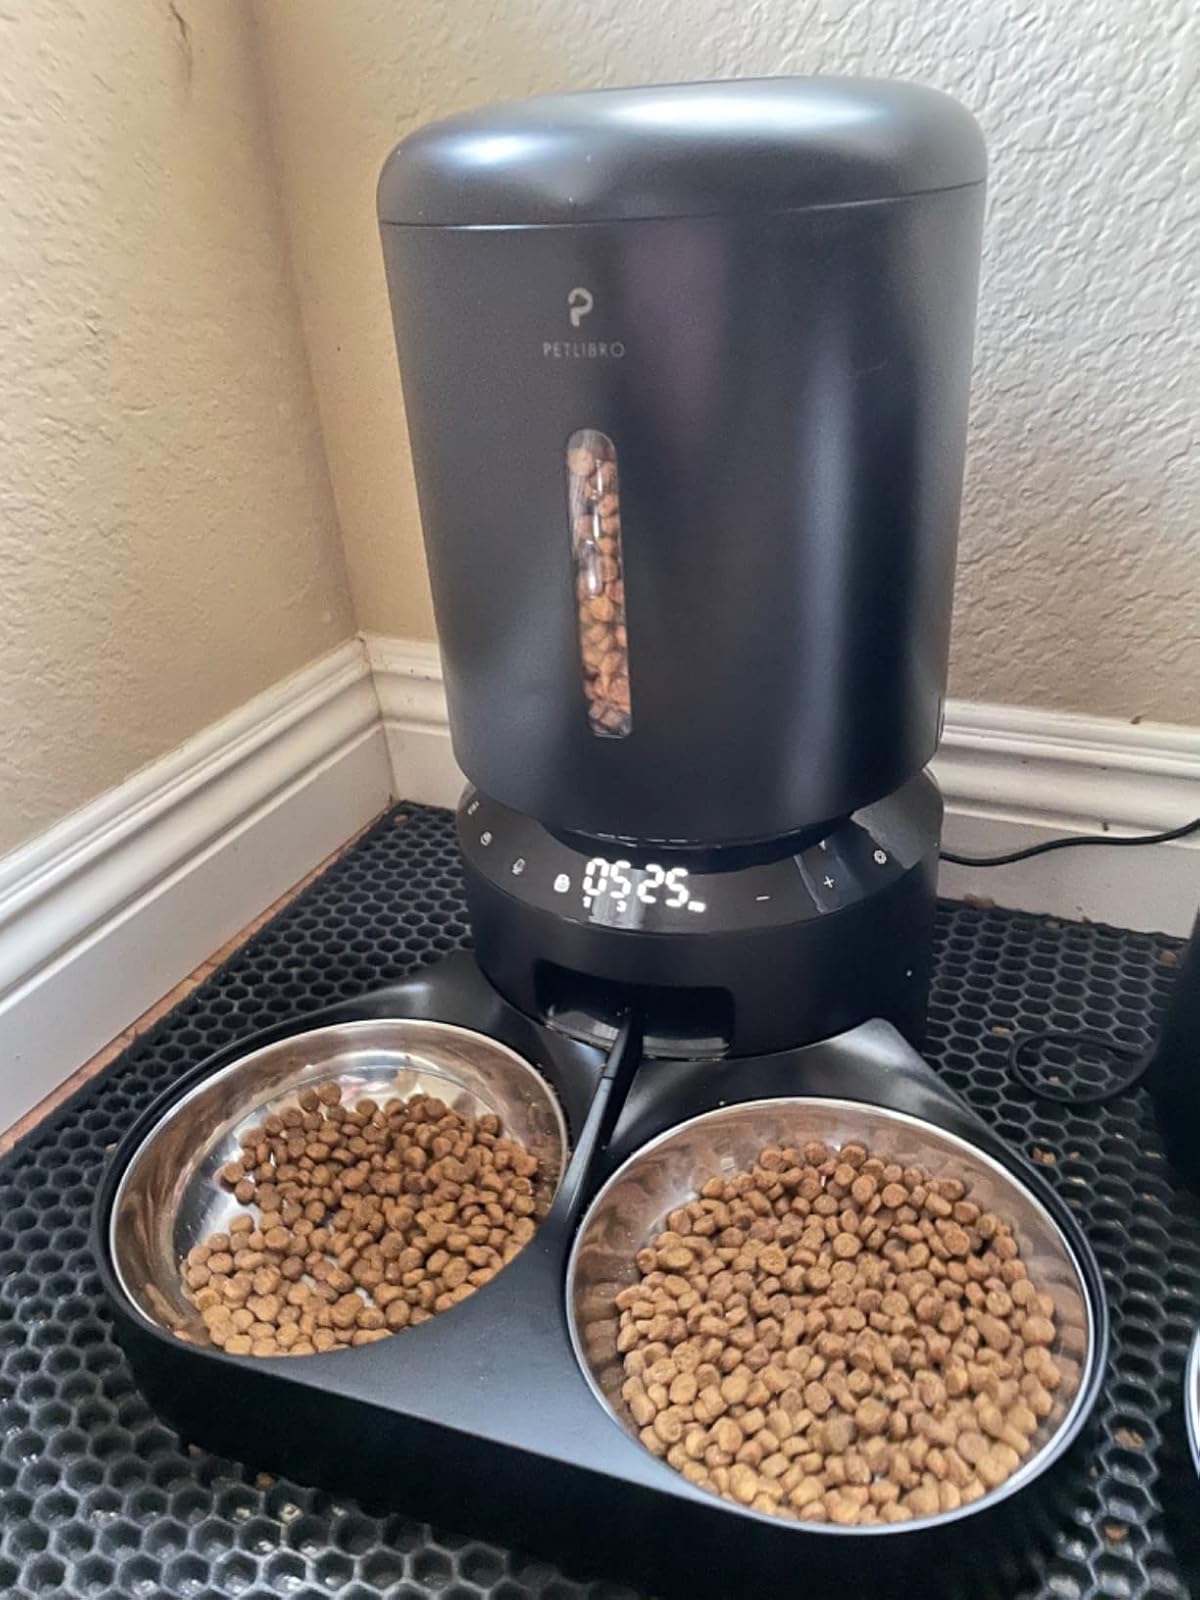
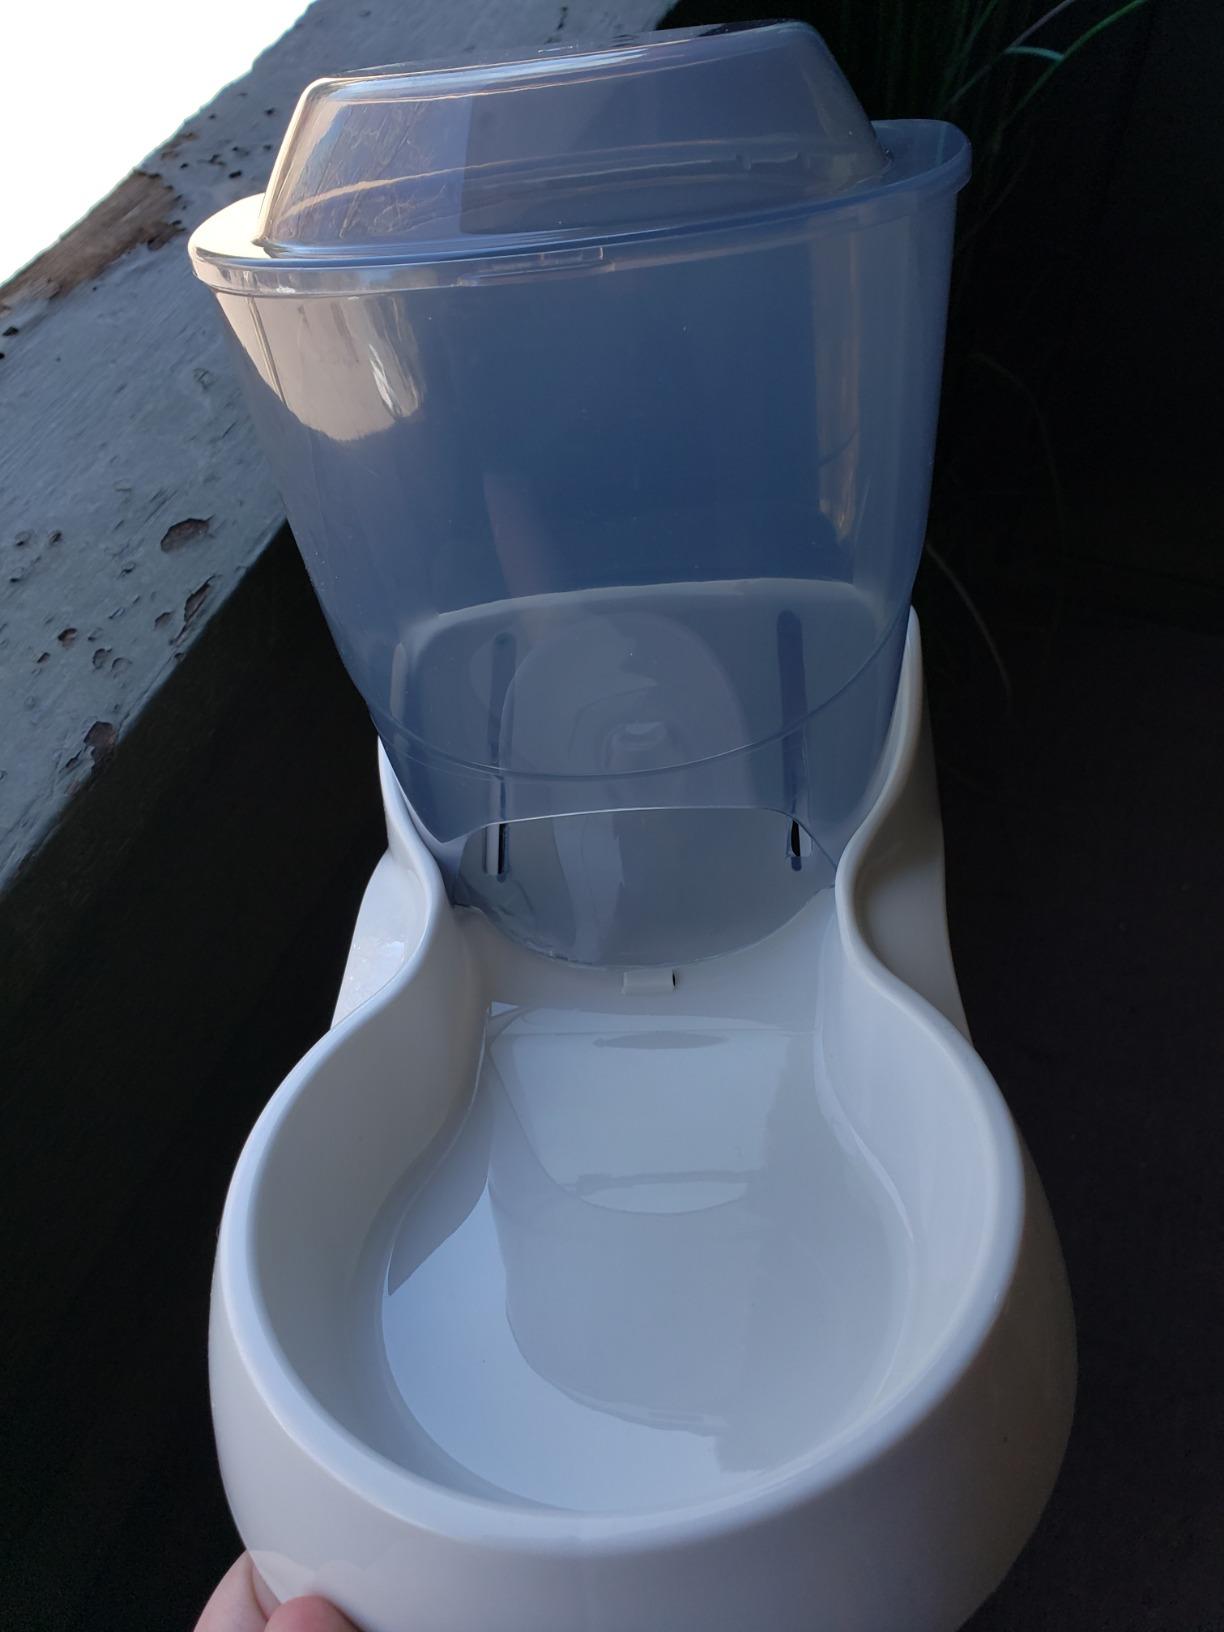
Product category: items_feeder
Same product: no